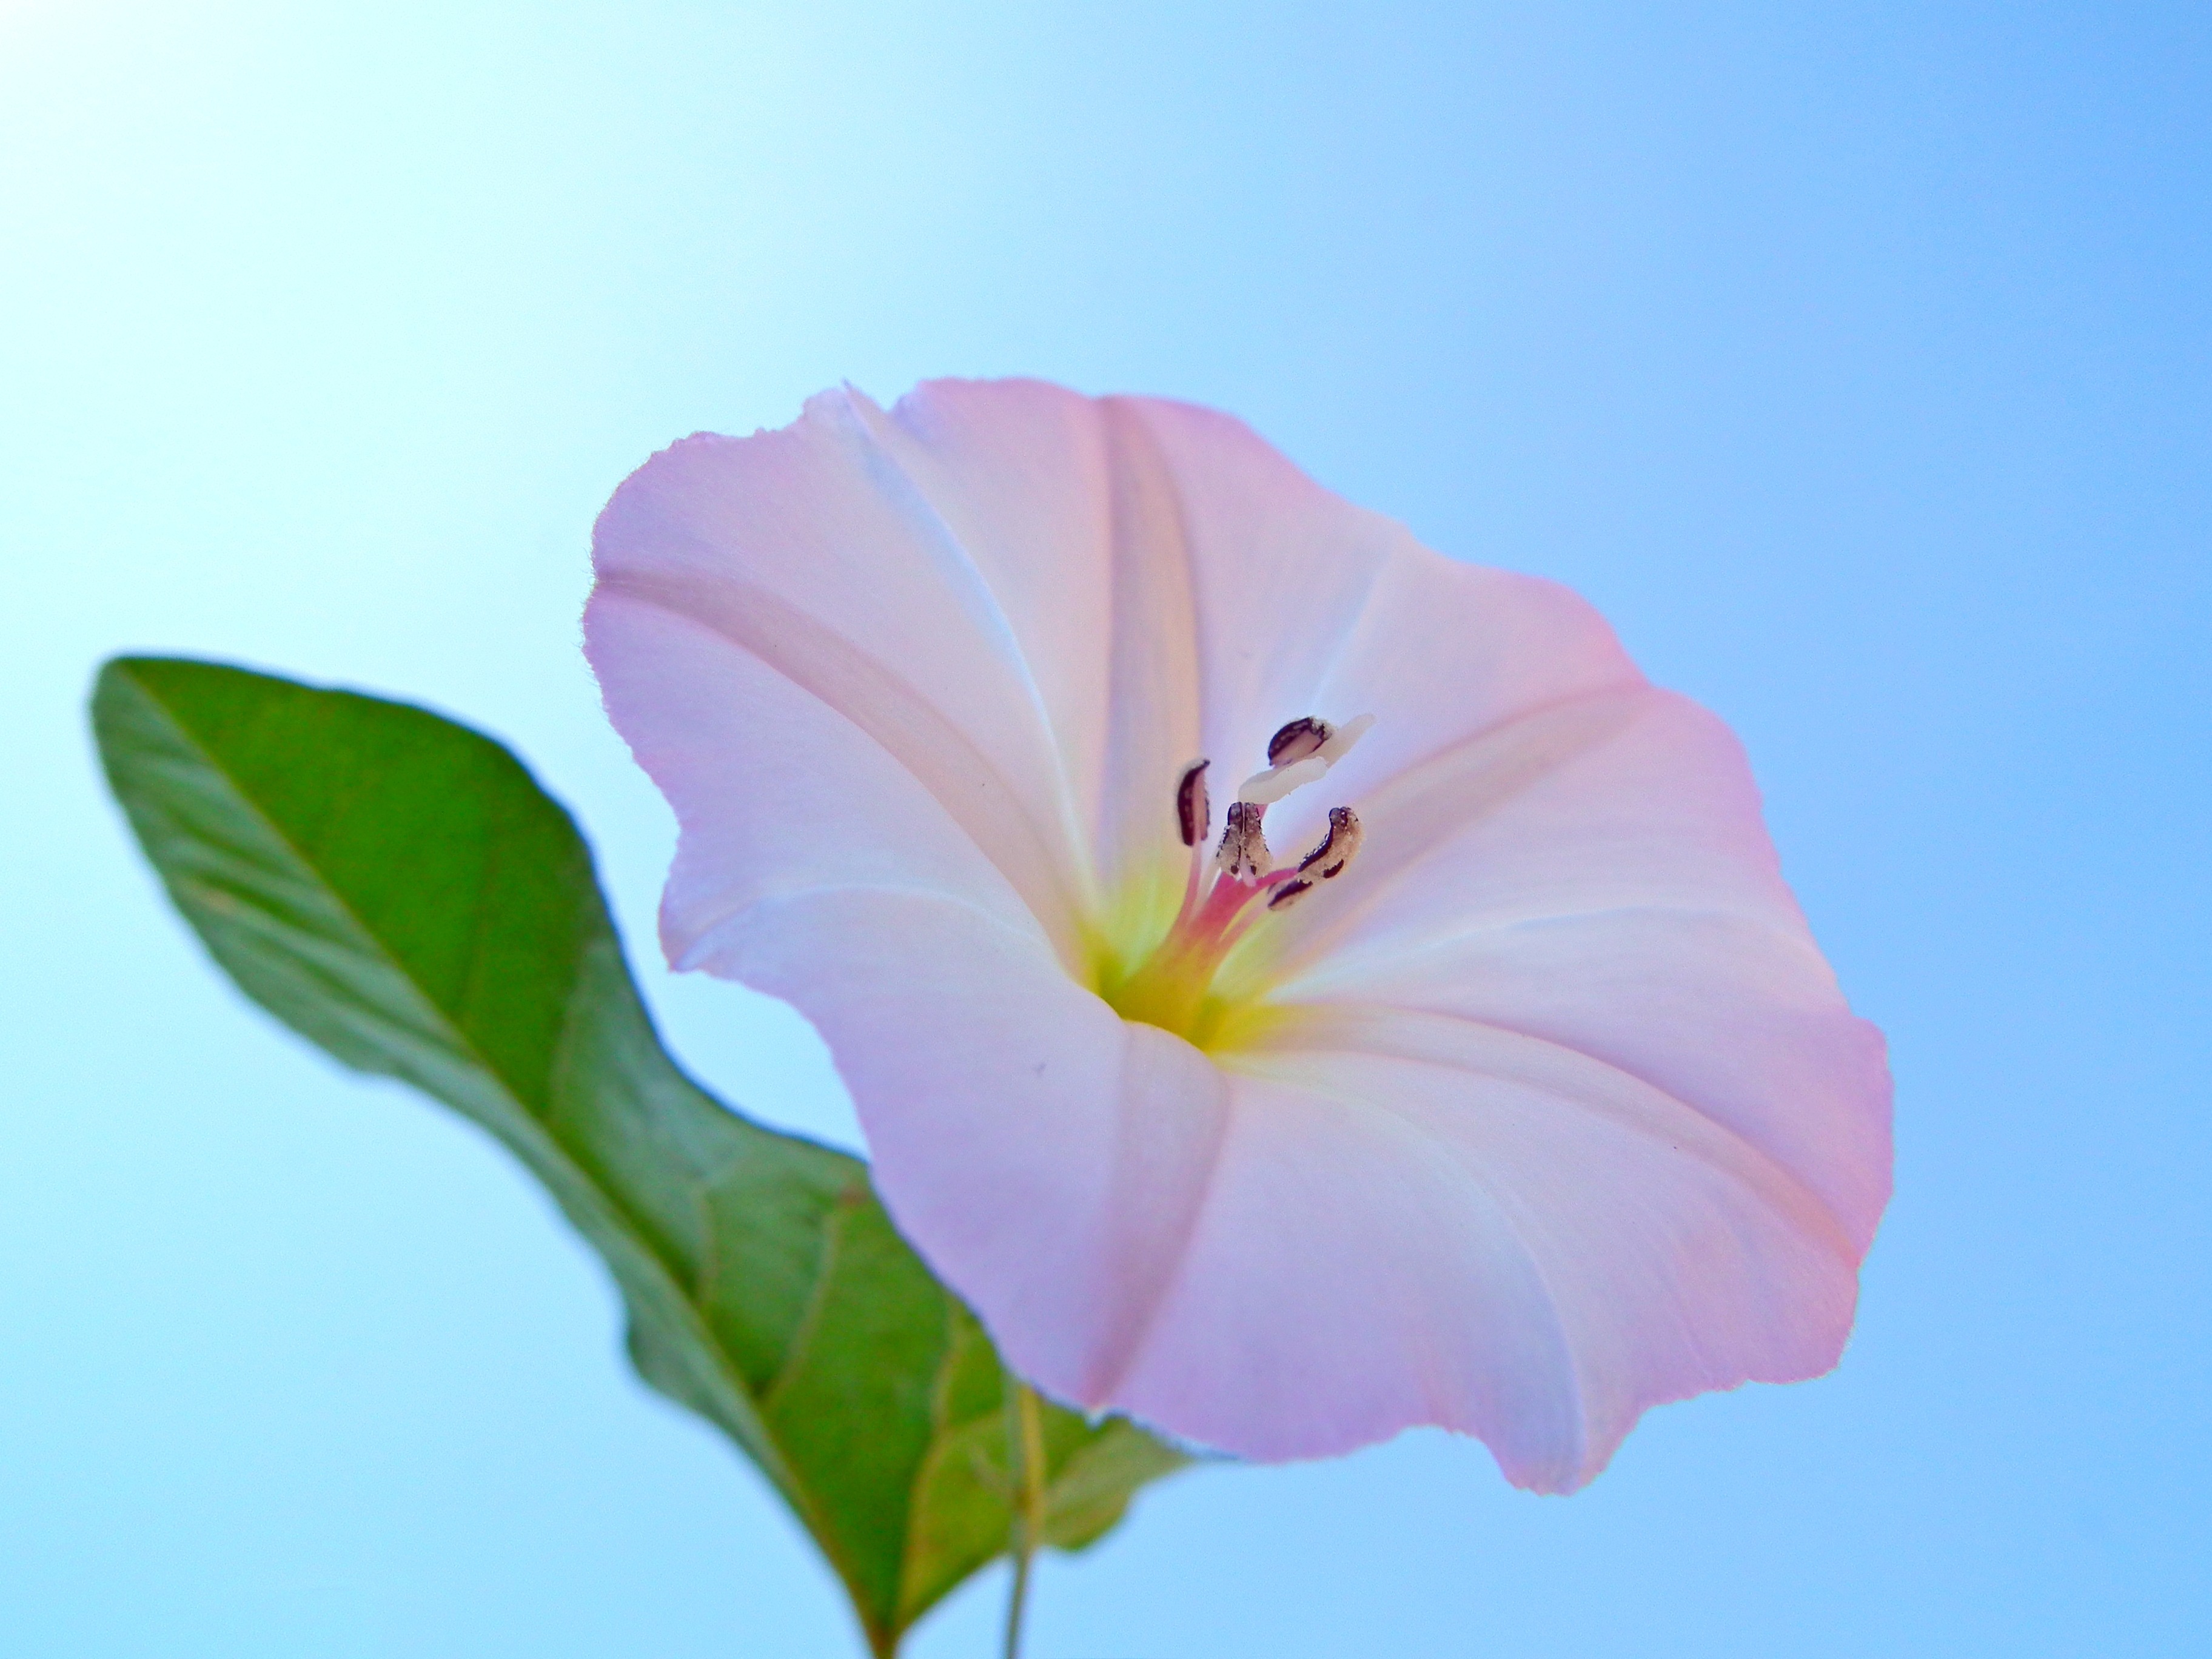
blossom, plant, sky, white, flower, petal, bloom, summer, pollen, green, blue, pink, flora, blue sky, flowers, weed, sheet, macro photography, summer flowers, flowers of the field, flowering plant, in the summer time, bindweed, plant stem, land plant